Samsun

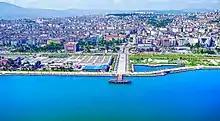
Samsun seen from the sea

The present name of the city is believed to have come from its former Greek name of by a reinterpretation of (meaning "to Amisós") and (Greek suffix for place names) to (: ) and then Samsun.